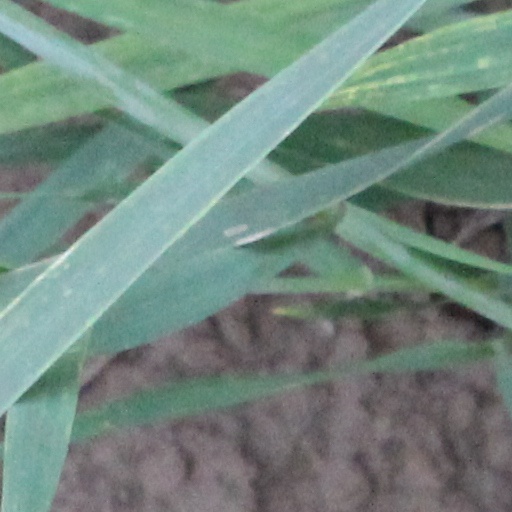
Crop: wheat